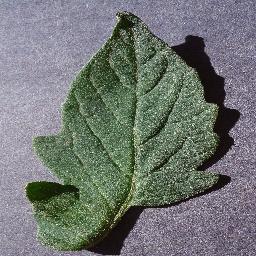
Label: Tomato___healthy